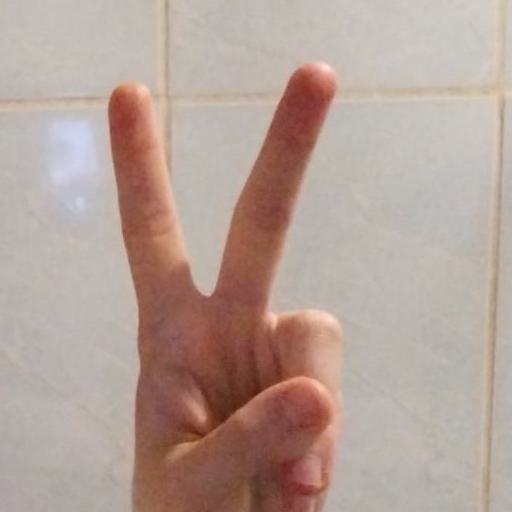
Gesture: peace